1313

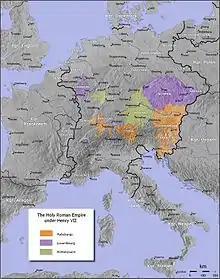
Holy Roman Empire under Henry VII

Year 1313 (MCCCXIII) was a common year starting on Monday of the Julian calendar.